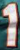
Number: 1